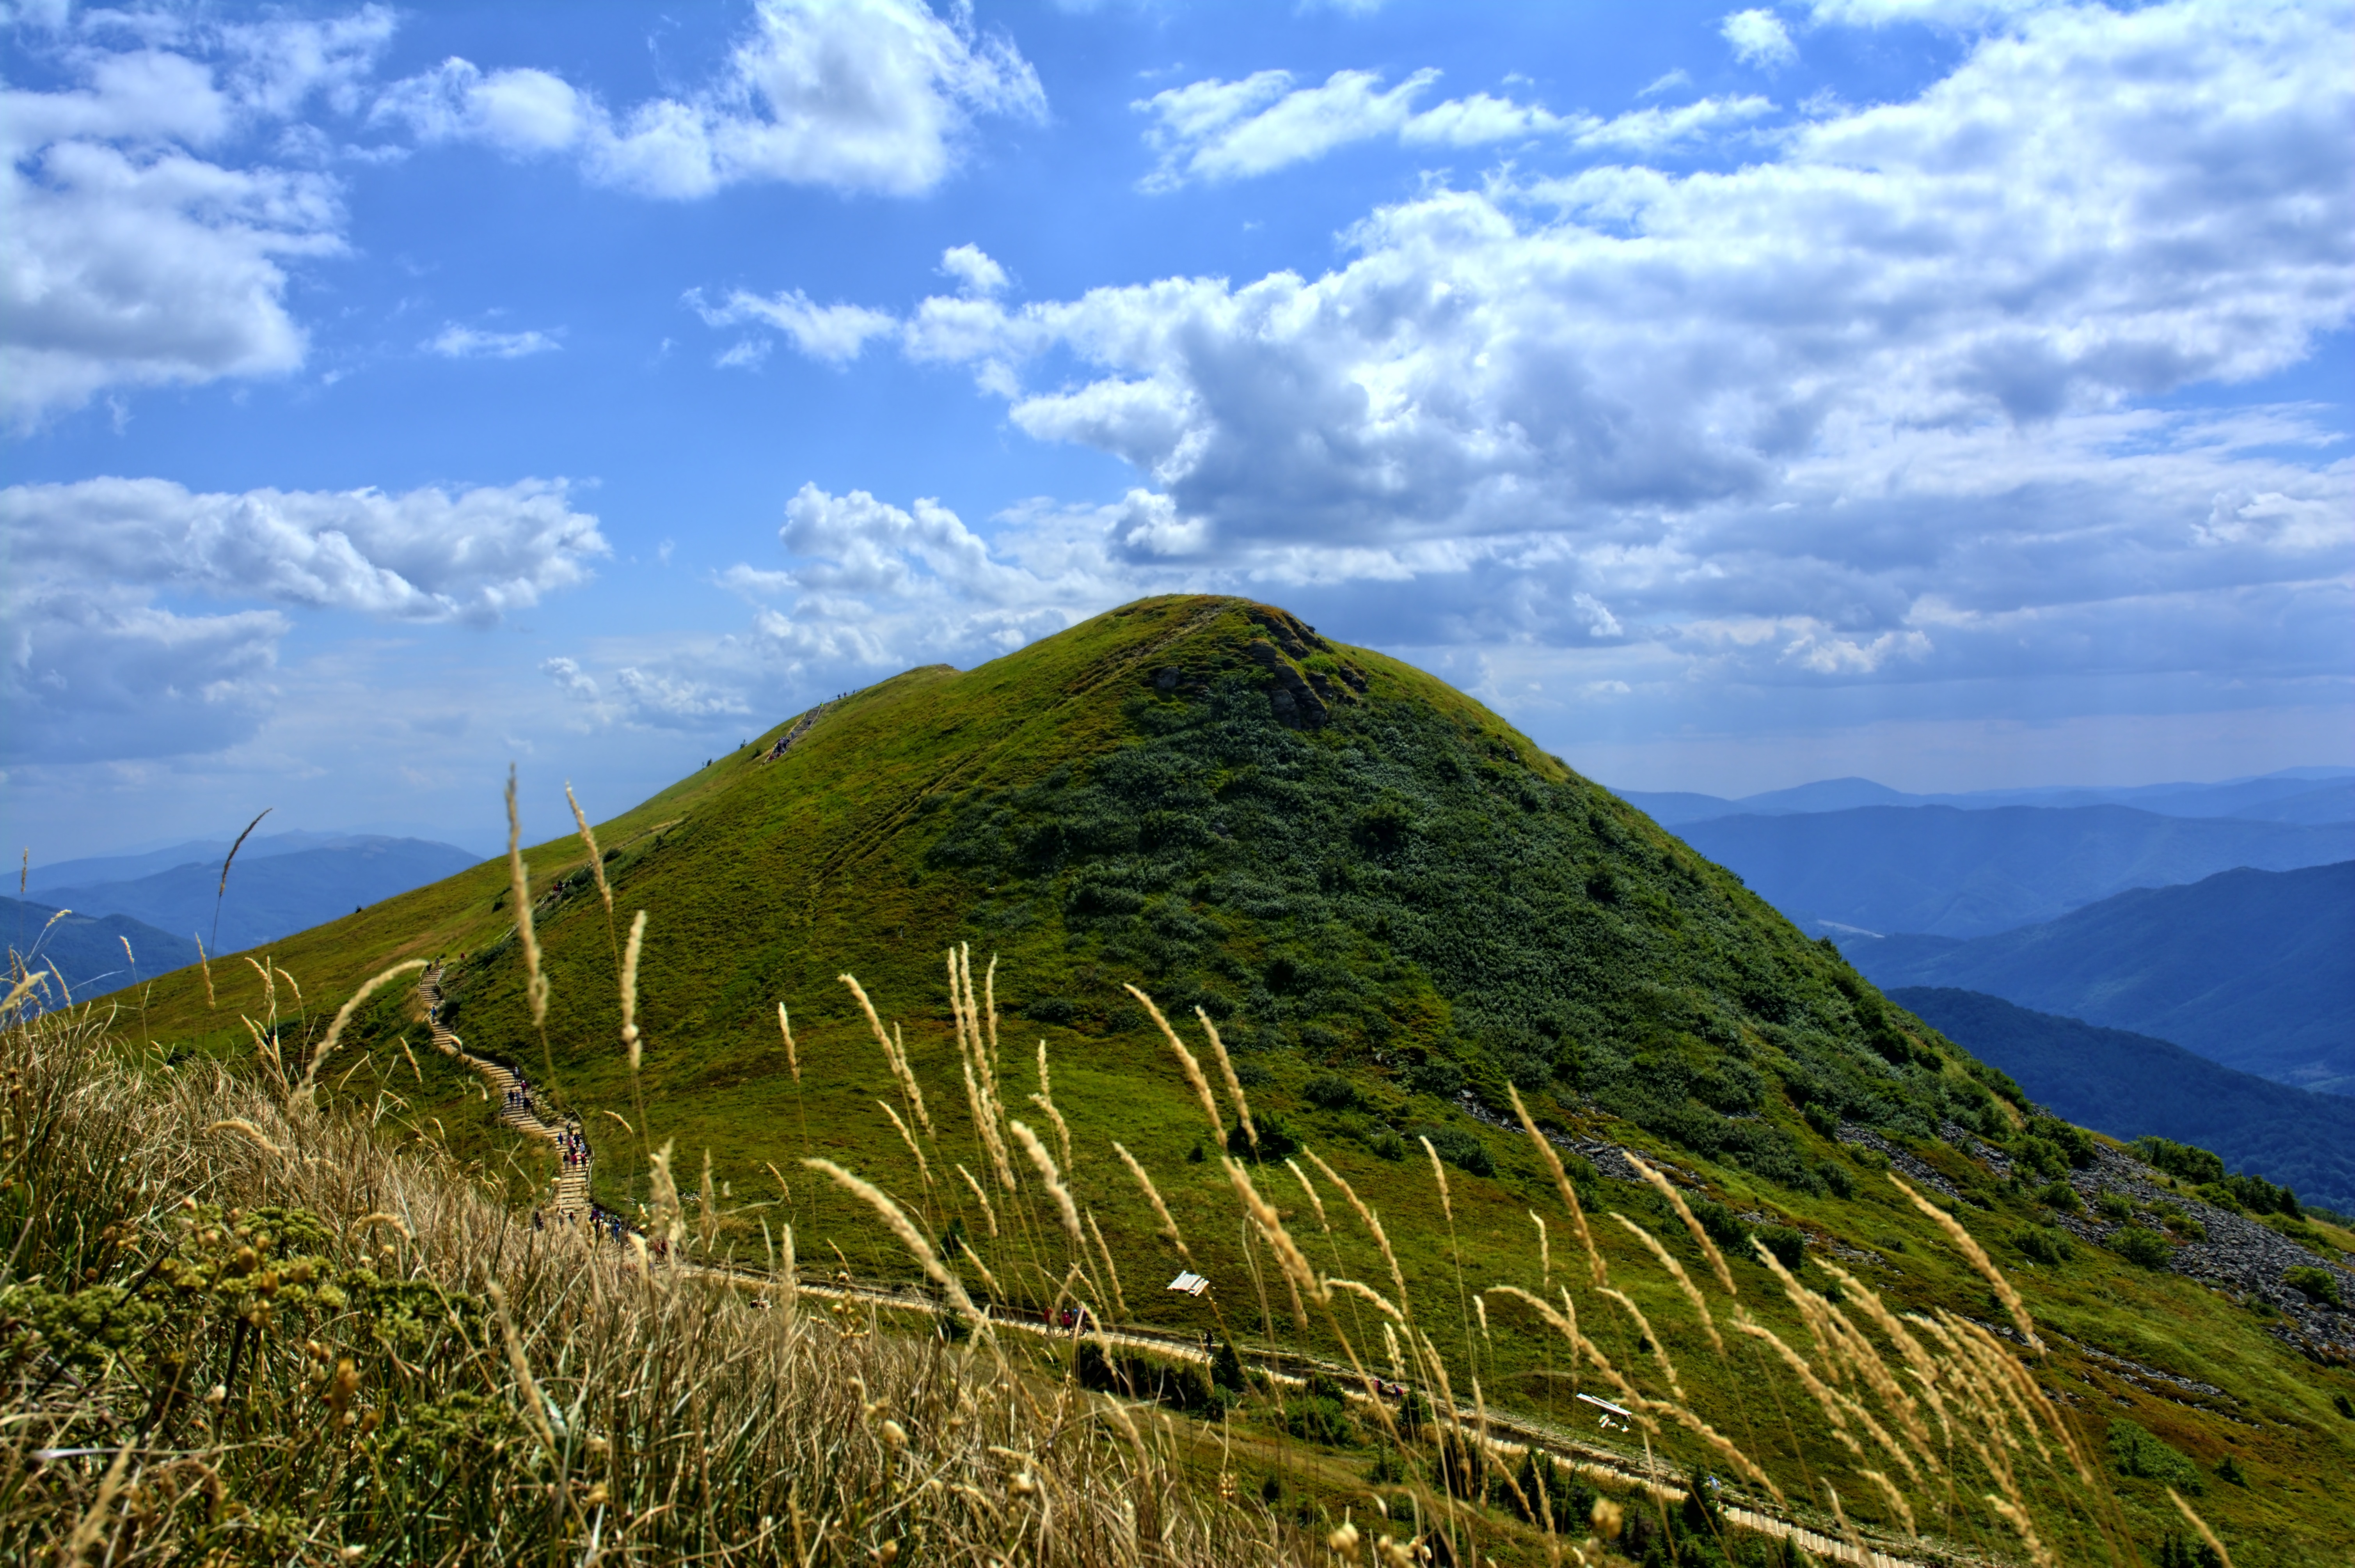
landscape, sea, nature, grass, horizon, wilderness, mountain, cloud, sky, trail, field, meadow, prairie, hill, view, mountain range, panorama, travel, green, pasture, holiday, blue, tourism, highland, ridge, plain, blue sky, top view, sunny, colors, holidays, mountains, alps, grassland, poland, plateau, fell, habitat, time of year, ecosystem, tops, the silence, peace of mind, rural area, landform, bieszczady, the horizon, beech berdo, tarnica, natural environment, geographical feature, mountainous landforms